Bernard Rajzman

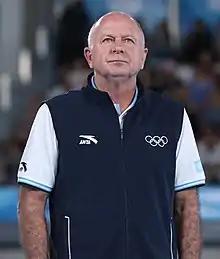

Bernard Rajzman (born 25 April 1957) is a Brazilian former volleyball player and three-time Olympian. He was born in Rio de Janeiro. He was enshrined in the International Volleyball Hall of Fame in 2005. Nowadays, Bernard is a member of the International Olympic Committee (IOC).